Bishop House (Graysontown, Virginia)

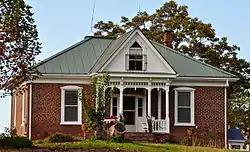
Bishop House, October 2013

Bishop House is a historic home located near Graysontown, Montgomery County, Virginia. The house was built about 1890, and is a one- to two-story, three-bay, brick dwelling with a double pile central passage plan. It has a standing seam metal gable roof. Its front porch features turned posts and a baluster bracketed spindle frieze with drop pendants, and a pointed window in the steep pedimented gable.